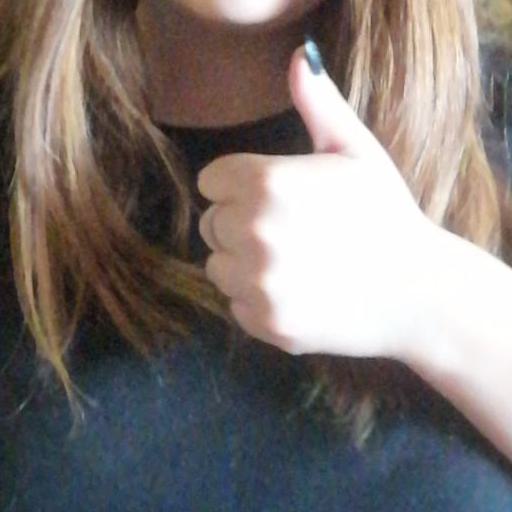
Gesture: like